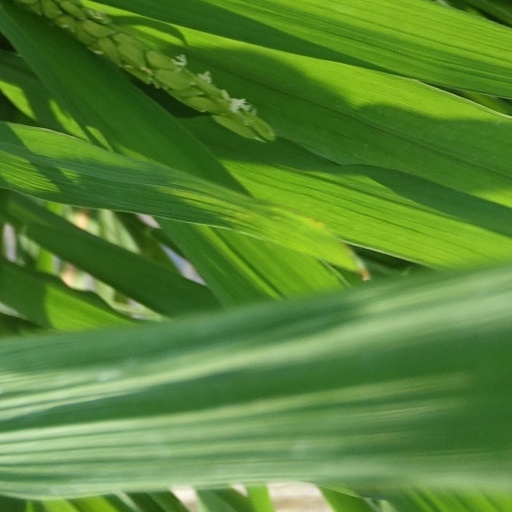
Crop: rice